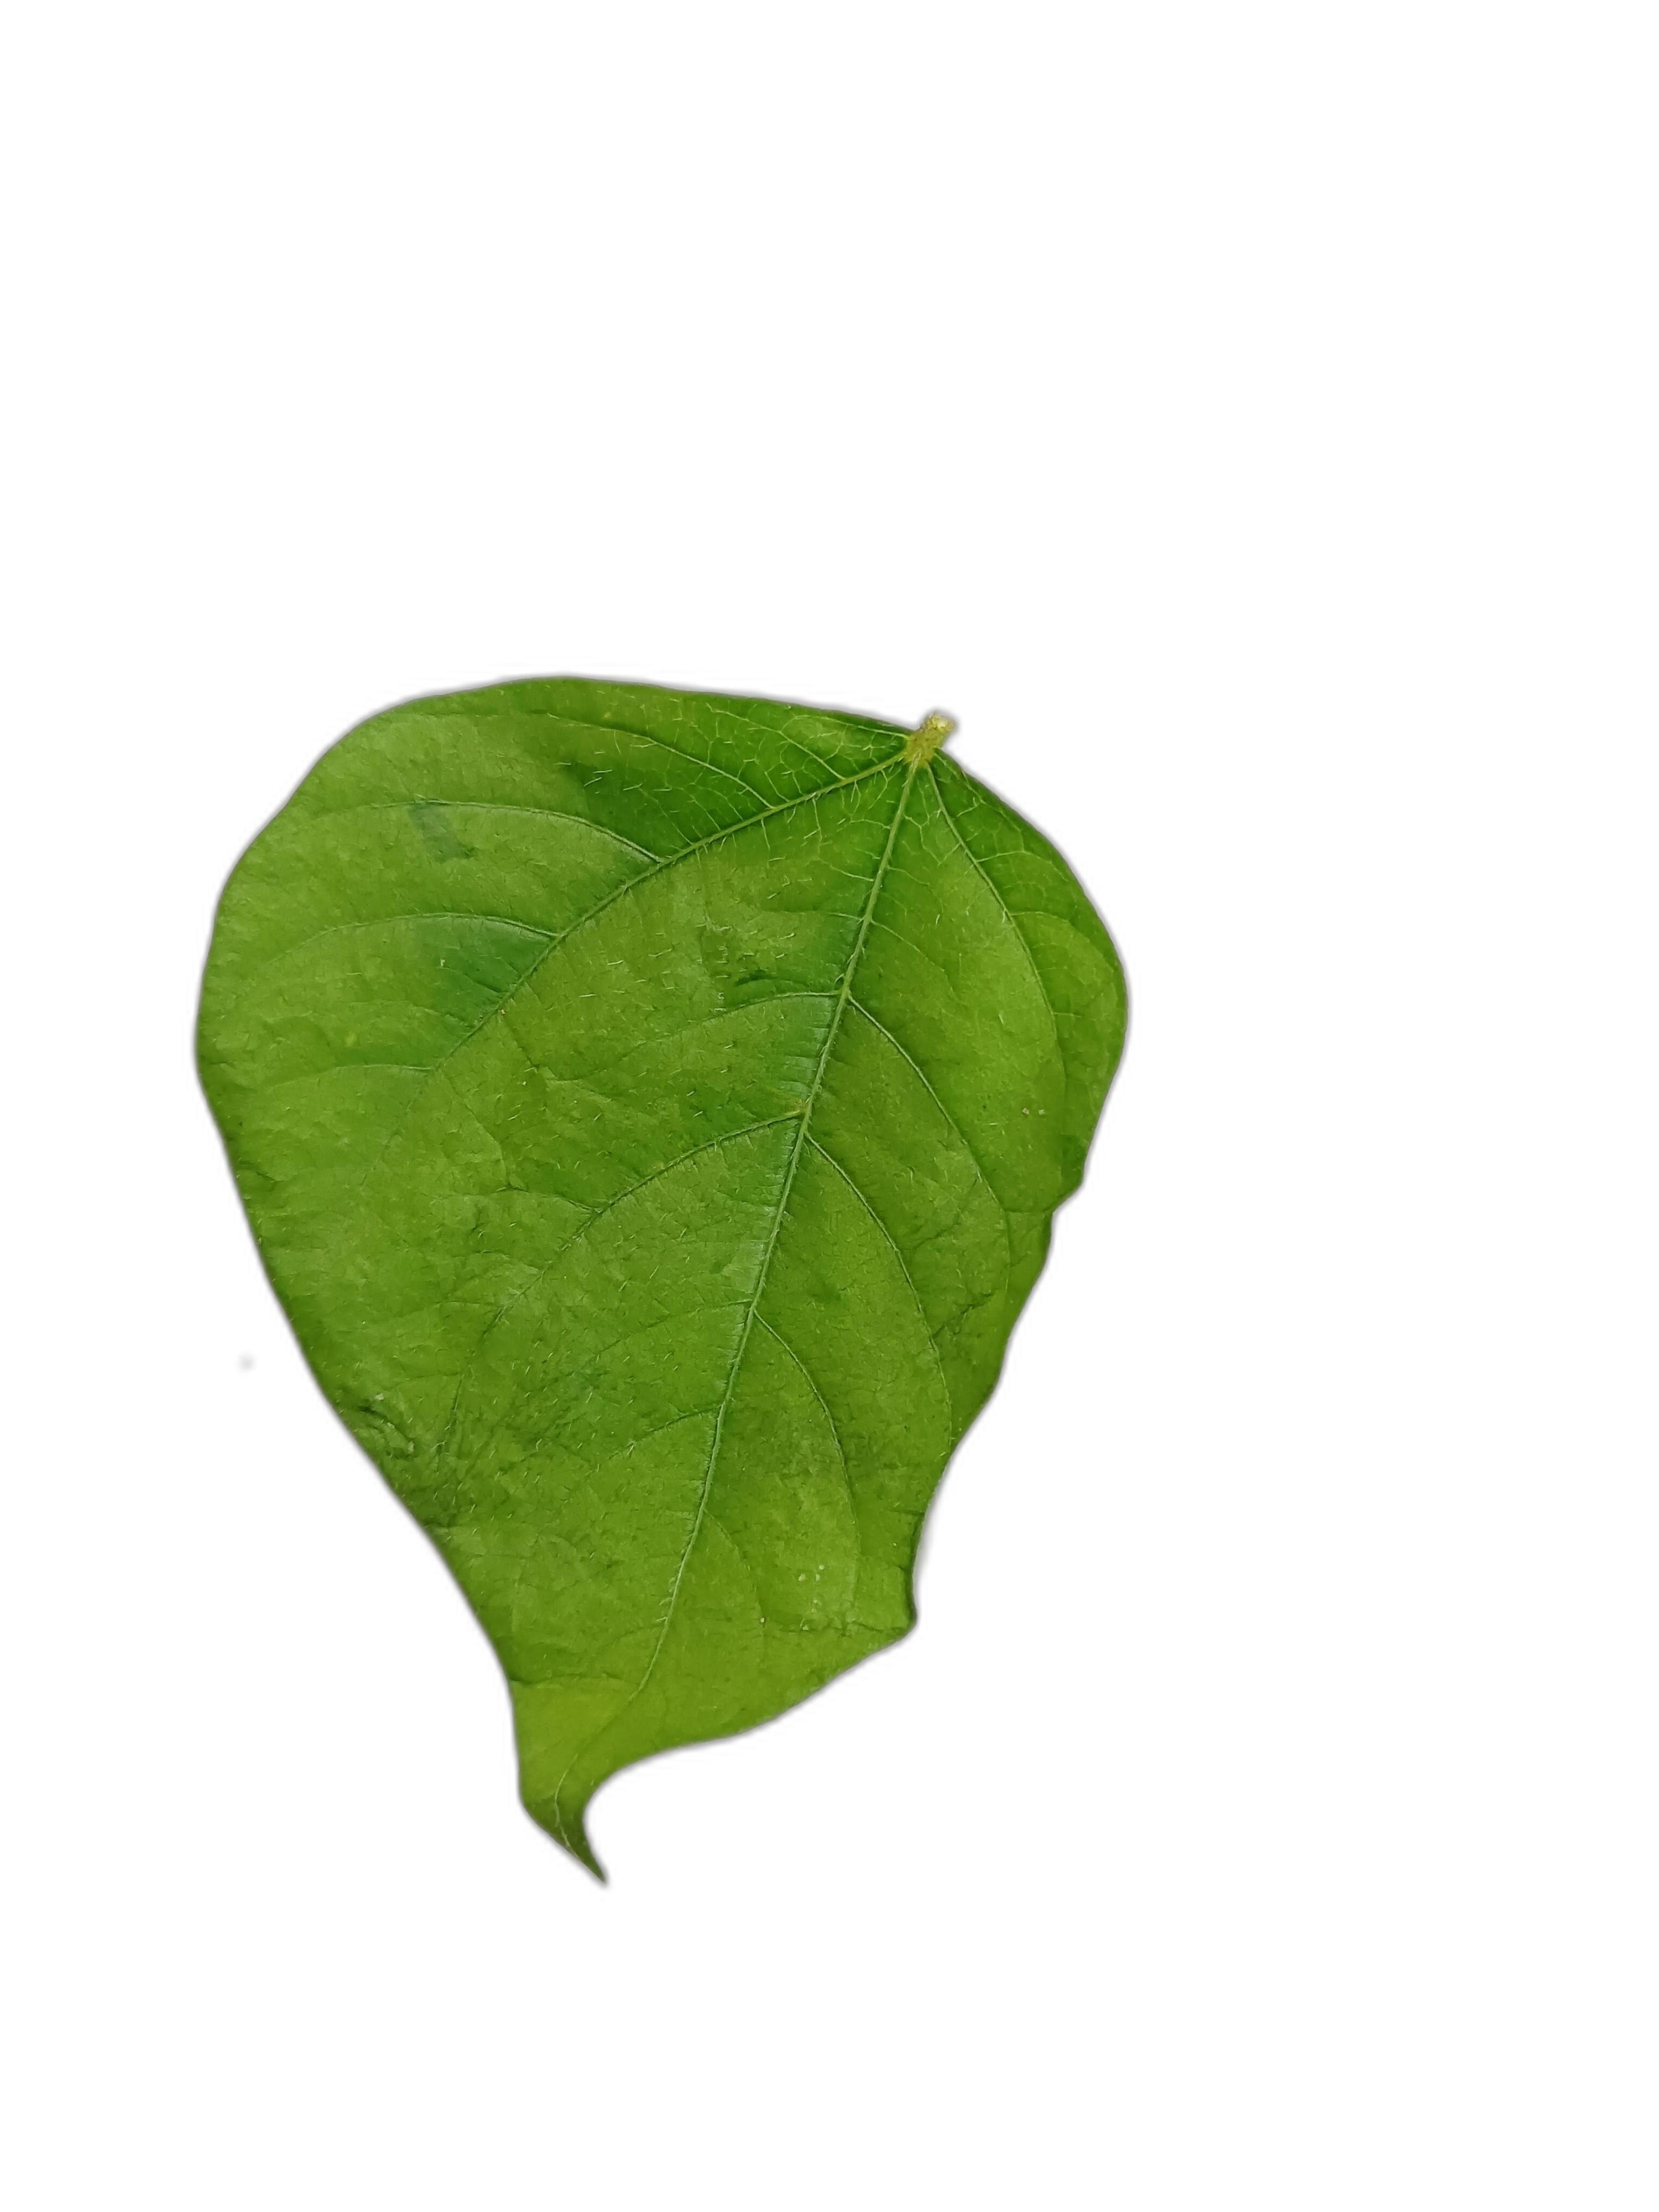
Label: Healthy